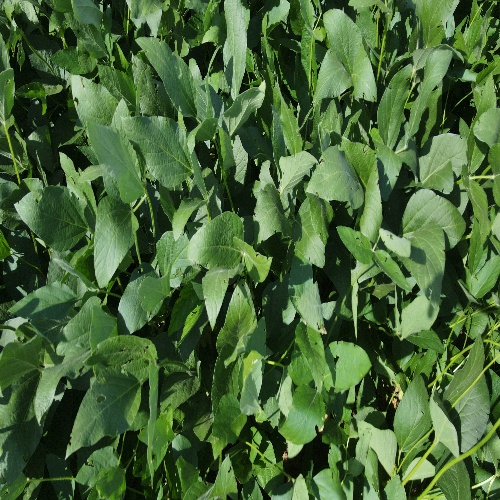
Label: Caterpillar